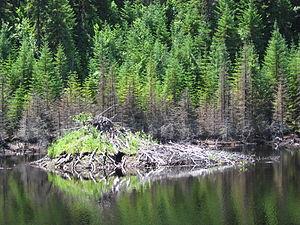
Le genre Castor est le seul, au sein de la famille des Castoridae, à contenir des espèces non éteintes de ces rongeurs semi-aquatiques : le Castor européen, présent en Eurasie, et le Castor du Canada, naturellement présent en Amérique du Nord et récemment introduit en Amérique du Sud.